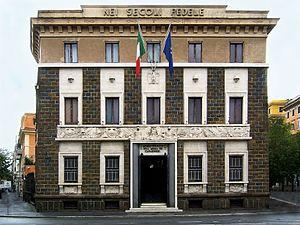
Musée Historique de l'Arme des Carabiniers